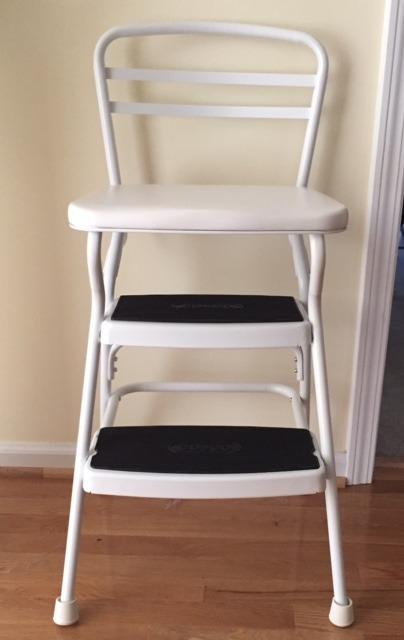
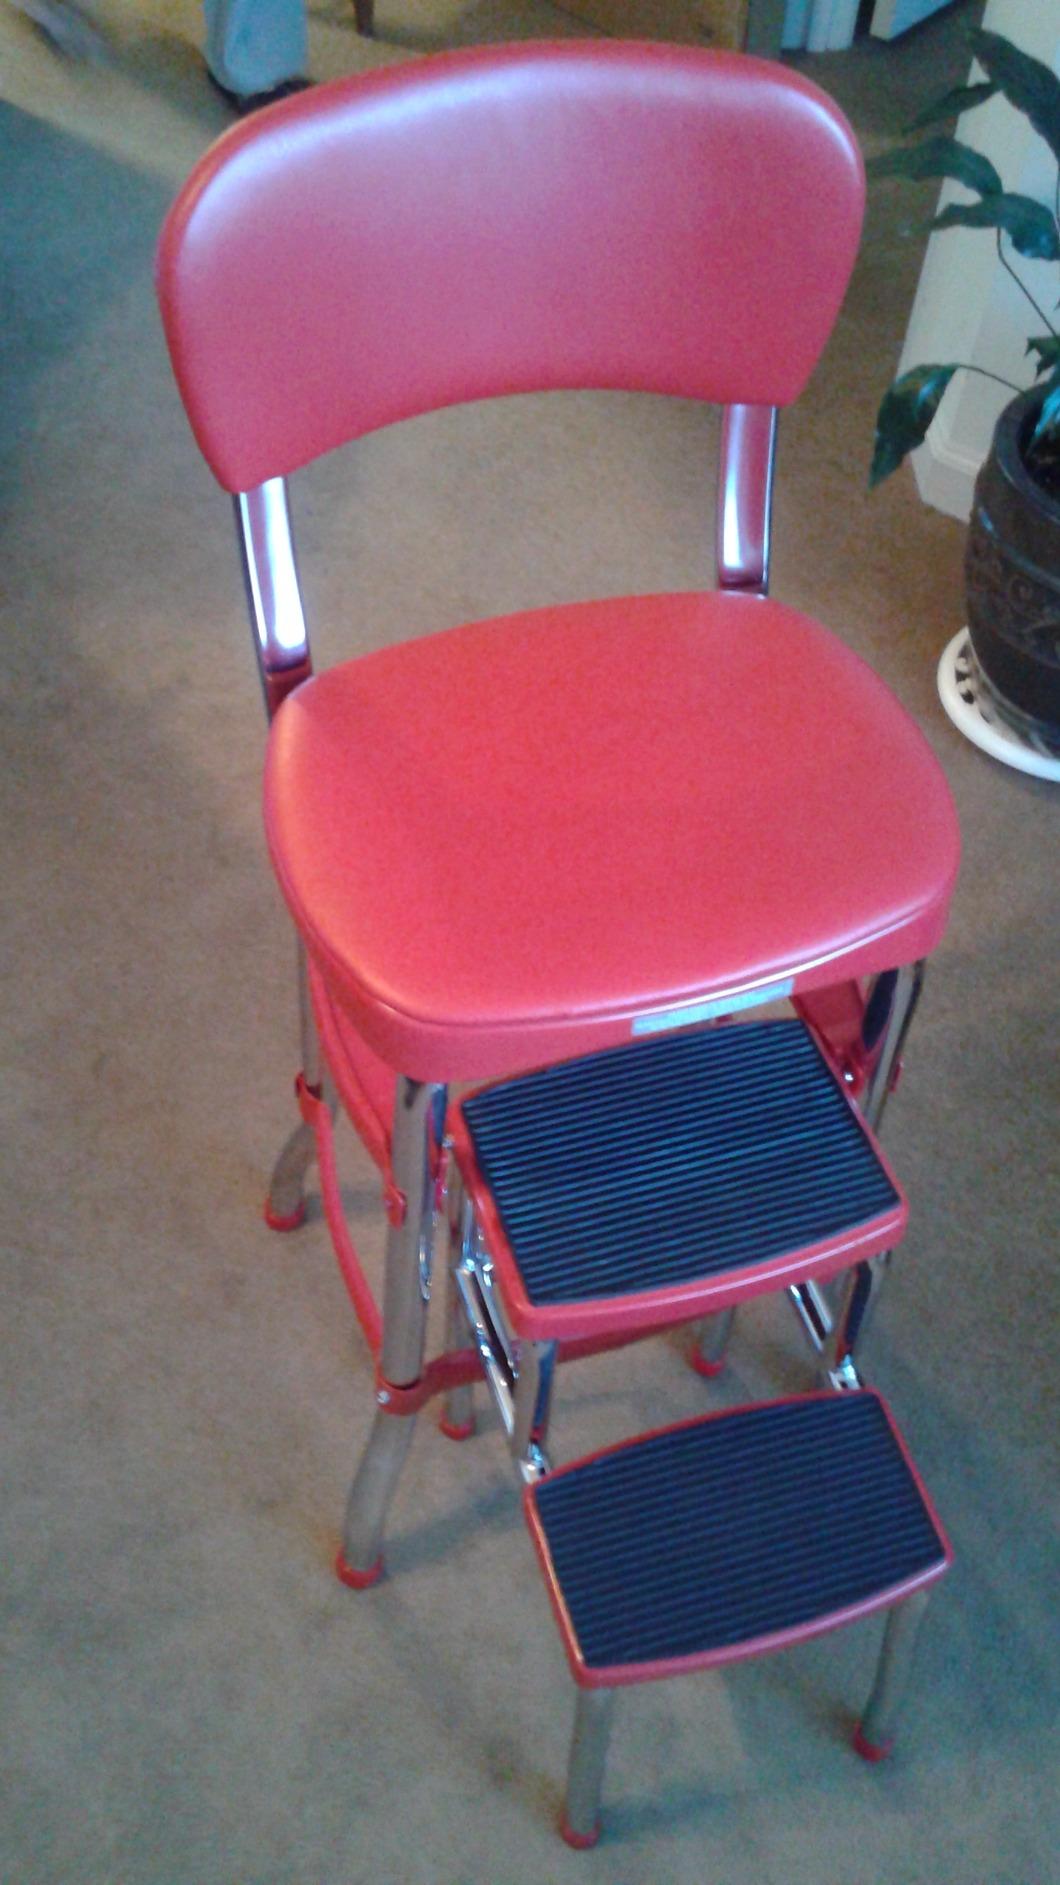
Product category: items_chair
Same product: no